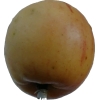
Label: Apple 14